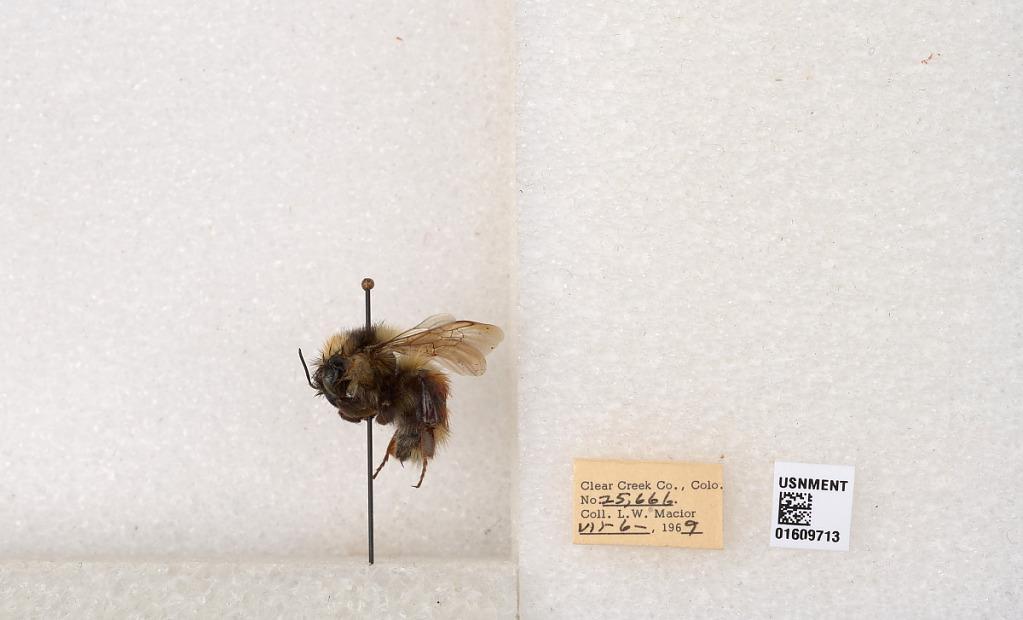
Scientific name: Bombus (Pyrobombus) sylvicola Kirby
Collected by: L. Macior
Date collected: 1969-7-6
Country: United States
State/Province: Colorado
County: Clear Creek
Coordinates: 39.6856, -105.645